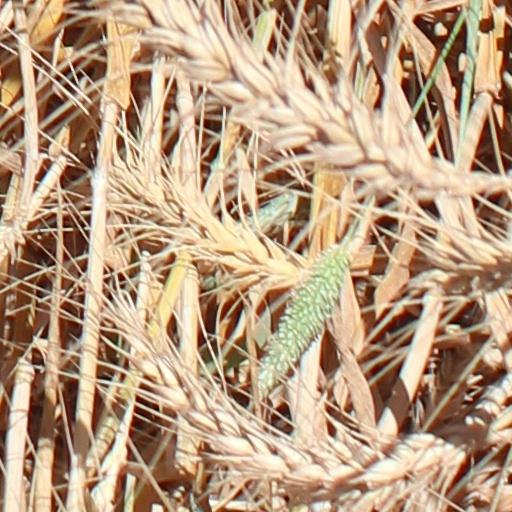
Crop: wheat